Fernando Alonso

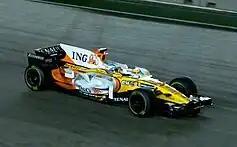
Alonso took a controversial victory at the 2008 Singapore Grand Prix, after his teammate, Nelson Piquet Jr., was ordered to crash deliberately.

Throughout the season, Alonso and Hamilton were involved in a number of incidents, such as the espionage scandal and the flare-up during qualifying for the when Hamilton disobeyed a team instruction, thus disadvantaging Alonso, and Alonso responded by delaying Hamilton in the pit lane. The tensions culminated in Alonso and McLaren terminating their contract by mutual consent in November. Alonso was forbidden from joining a team whom McLaren considered their primary challengers for . After rejecting offers from several teams, he signed a two-year contract to rejoin Renault from 2008 because of the manufacturer's long-term commitment to F1 and on-track record. Alonso's car lacked power early on due to an imposed moratorium in development and he scored nine points in the first seven races. He was thereafter able to improve his performance later due to aerodynamic developments to the car's and won in Singapore and Japan; the former race saw Renault order his teammate Nelson Piquet Jr. to crash deliberately and trigger the deployment of the safety car in what became known as "crashgate". Alonso scored more points than any other driver in the final five races with 43. He scored 61 points for fifth in the Drivers' Championship.